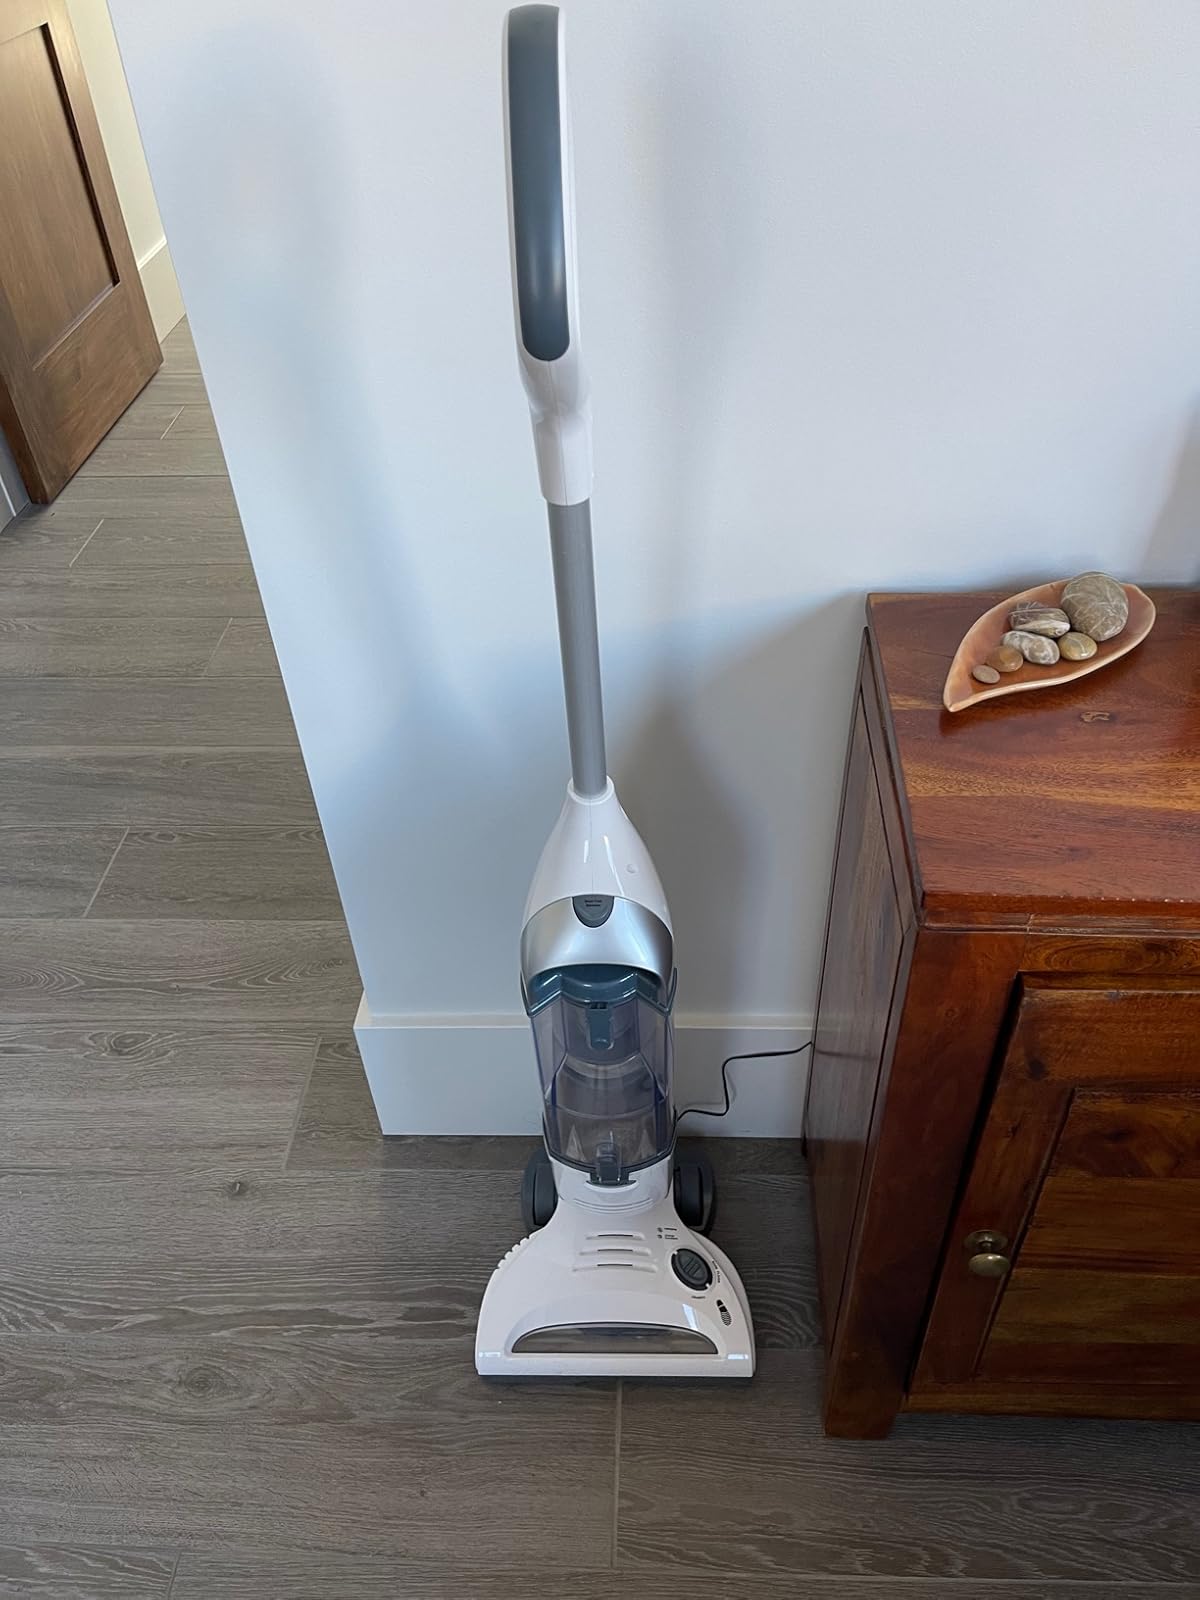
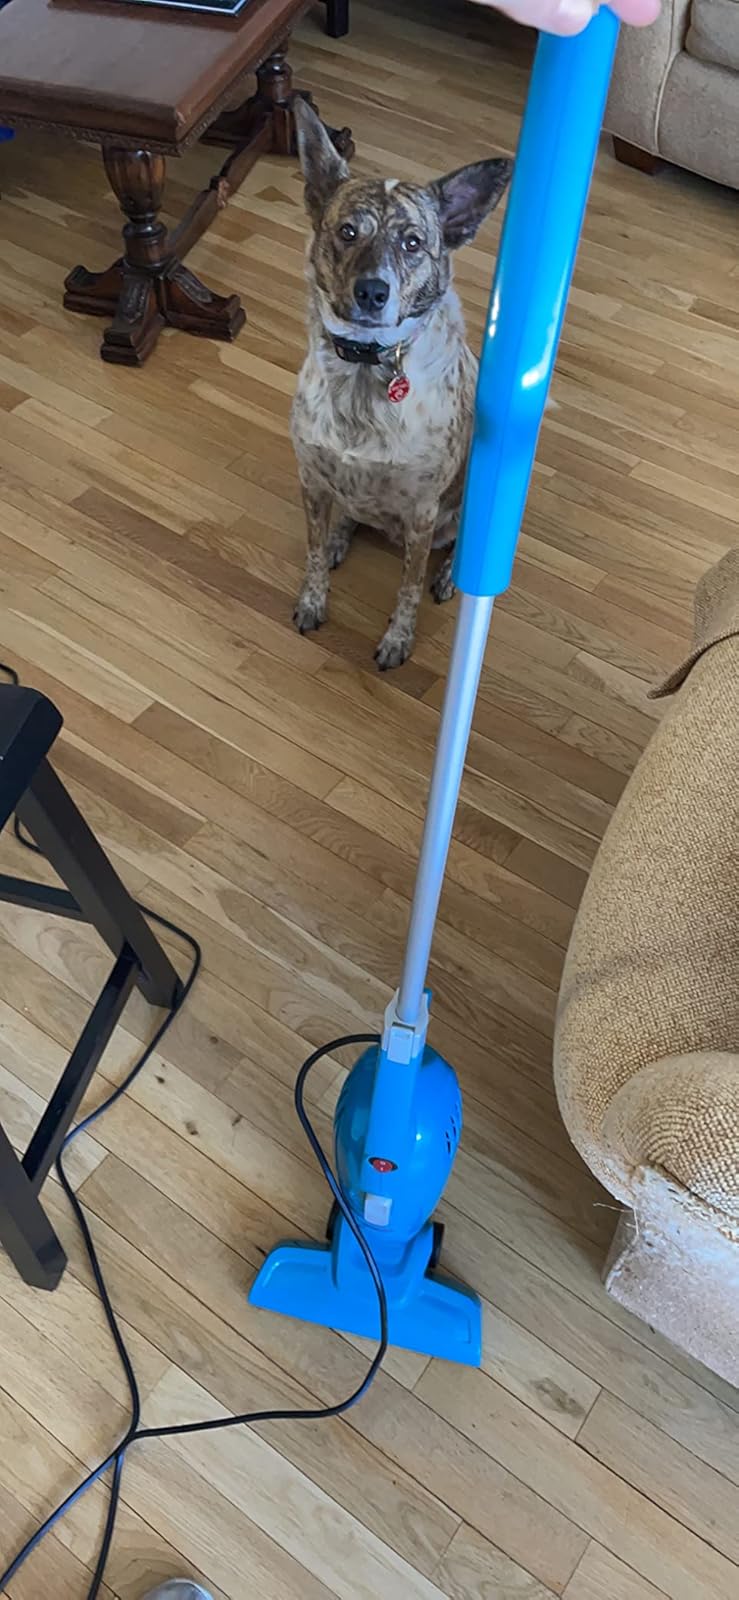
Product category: items_vacuum
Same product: no